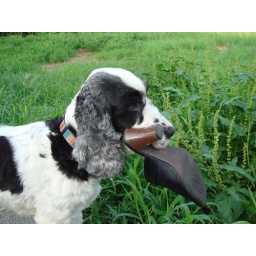
My dog likes to hold my shoe in his mouth during walking.